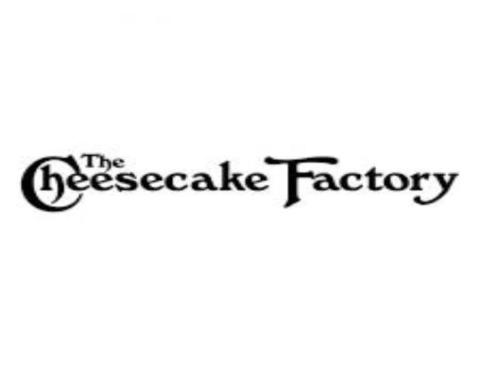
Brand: cheesecake factory
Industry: Food